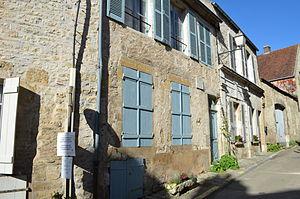
Wikirencontre à Vézelay du premier novembre 2014.